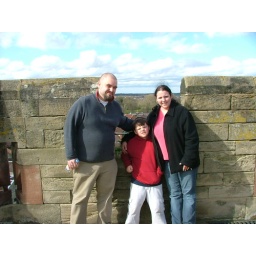
at the top of guy's tower in warwick castle